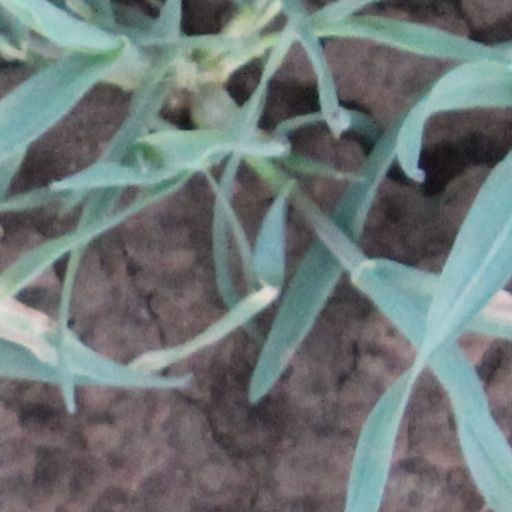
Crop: wheat